Joe Nieuwendyk

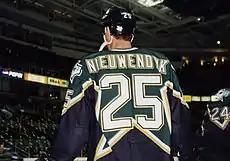
Backside of a hockey player, looking up. He is in a black and green uniform with the name "NIEUWENDYK" above a large number 25 on the back.

The Stars immediately signed Nieuwendyk to a new deal worth US$11.3 million over five years. Bob Gainey, the team's general manager, hoped that the acquisition of Nieuwendyk would help the franchise, which had relocated from Minnesota three years previous, establish its place in Dallas. He scored 14 goals and 32 points in 52 games with the Stars to finish the 1995–96 season.